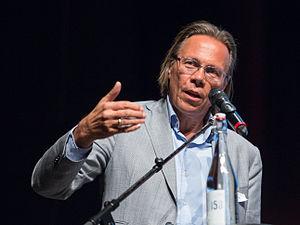
Harald Welzer est un sociologue et socio-psychologue allemand.